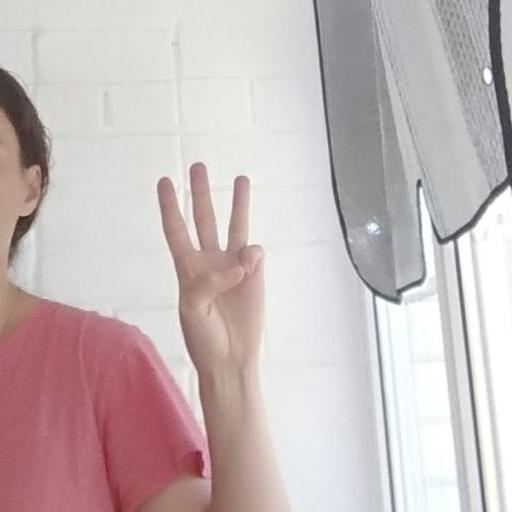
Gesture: three